Funahirayama Station

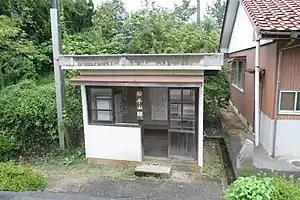
Funahirayama Station in August 2007

is a passenger railway station located in the city of Yamaguchi, Yamaguchi Prefecture, Japan. It is operated by the West Japan Railway Company (JR West).